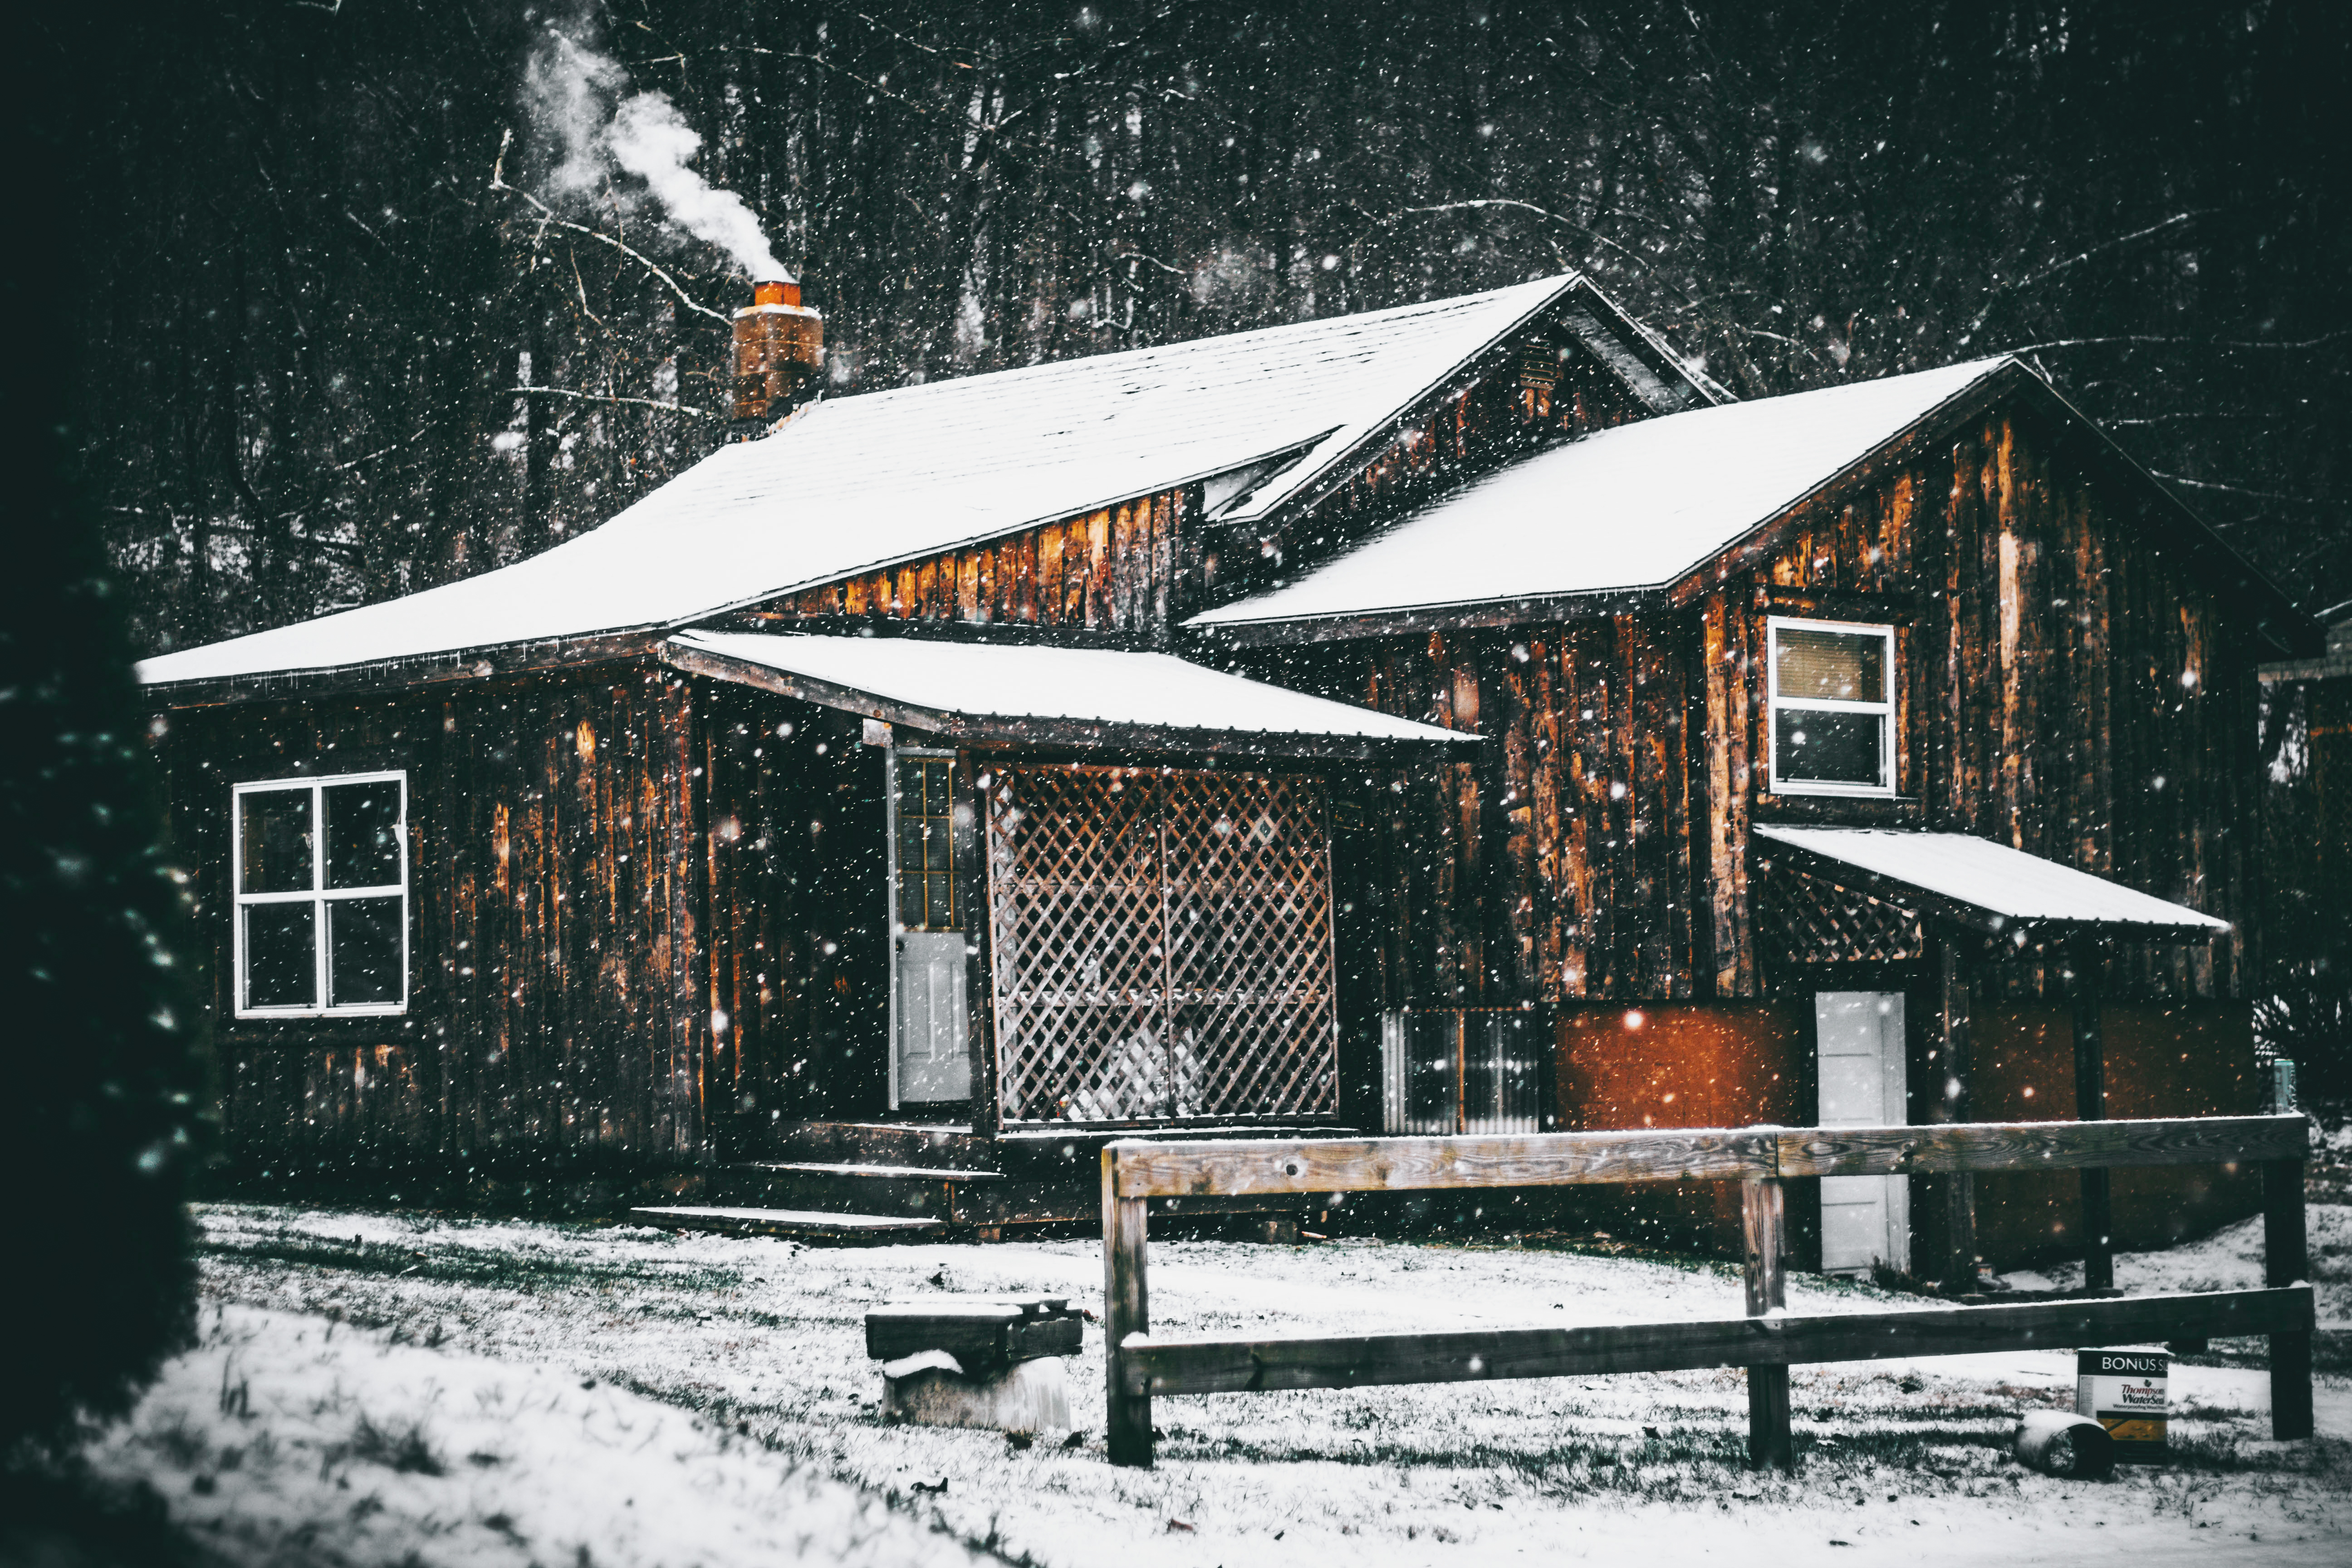
snow, winter, weather, season, freezing